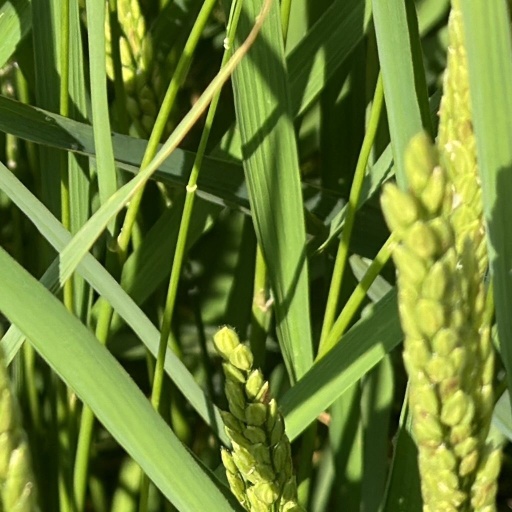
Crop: rice